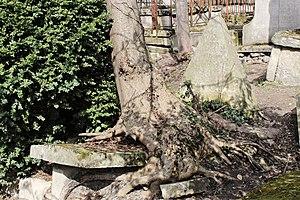
Sépulture de Victor Léopold Berthier (1770-1807), général de la Révolution et de l'Empire
Victor Léopold Berthier, né le 22 mai 1770 à Versailles, mort le 13 mars 1807 à Paris, est un général français de la Révolution et de l’Empire.